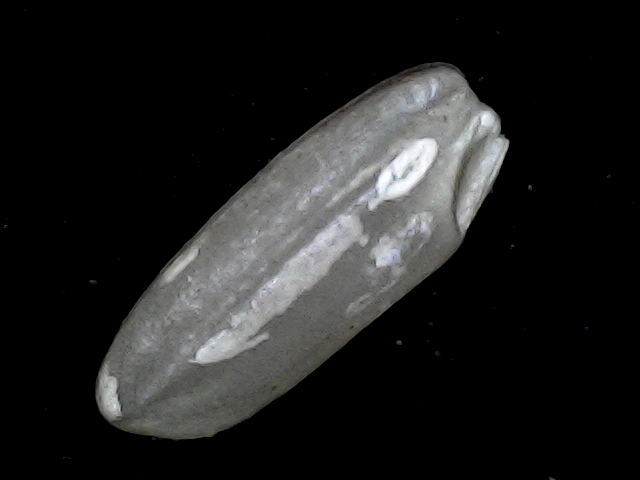
Rice variety: BD91